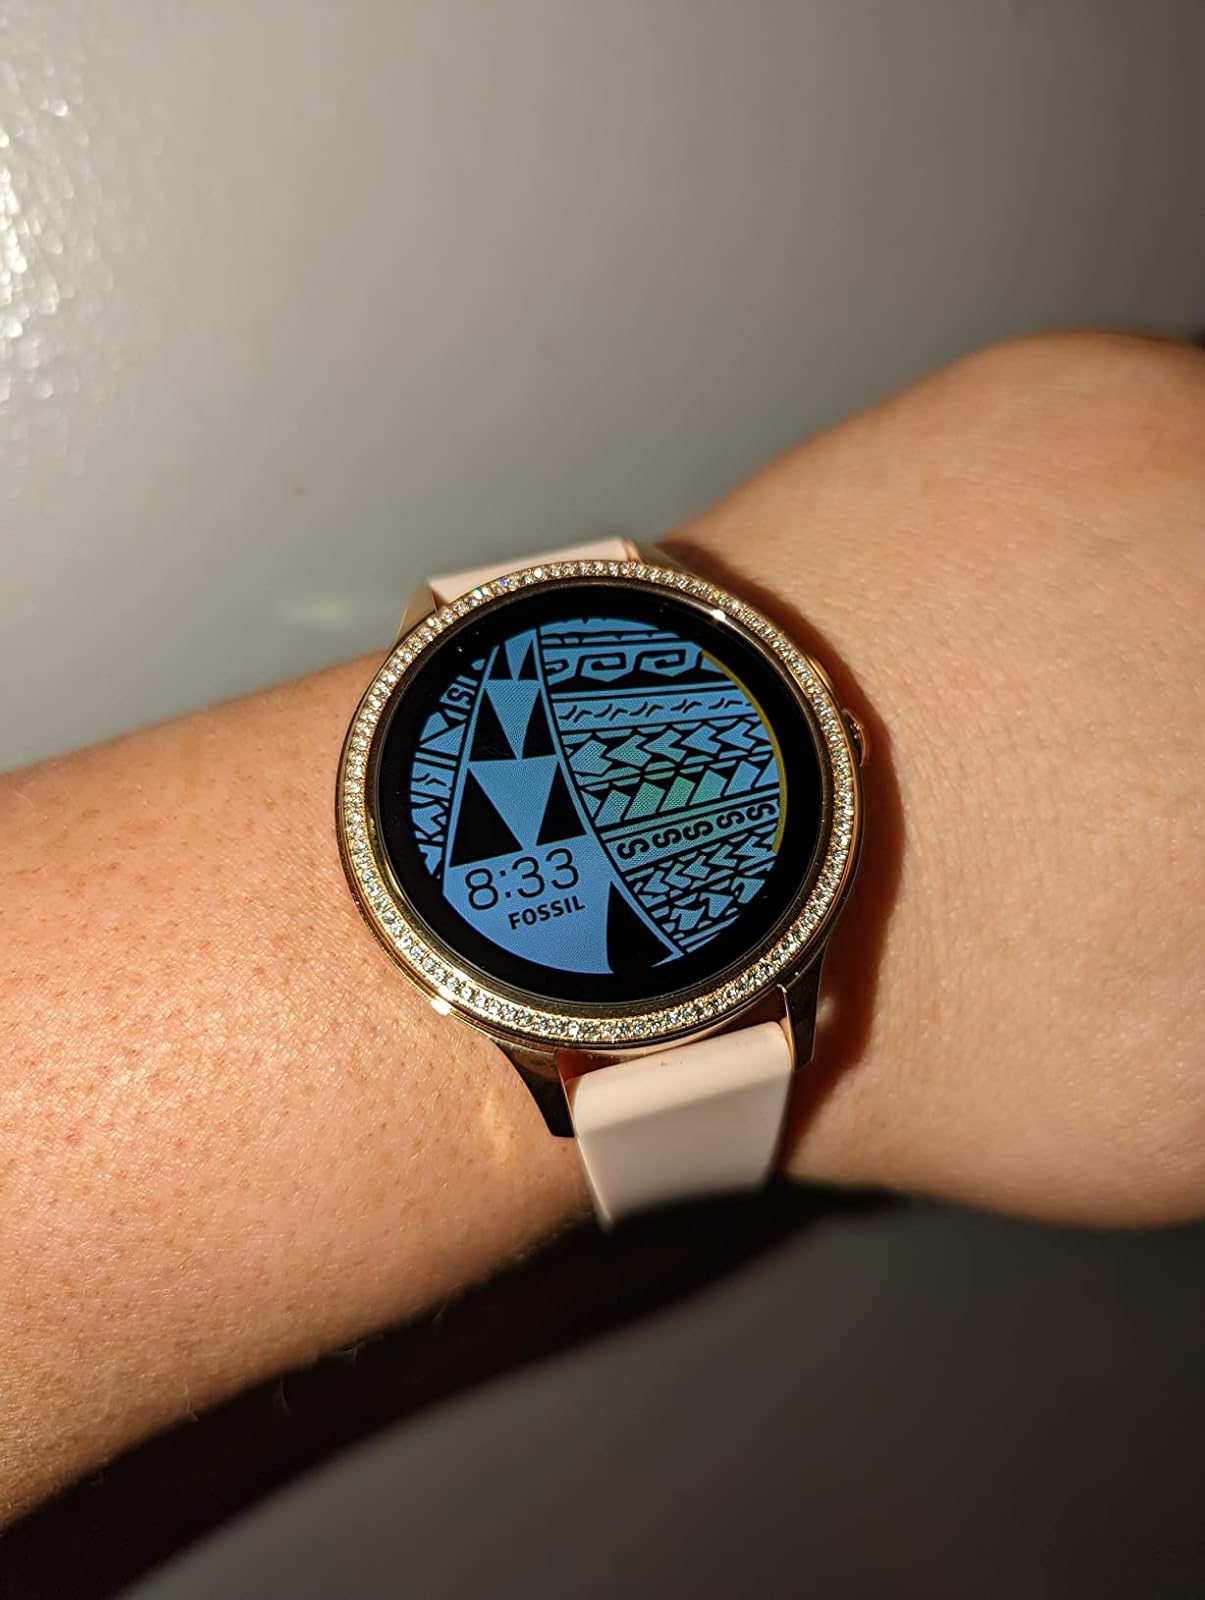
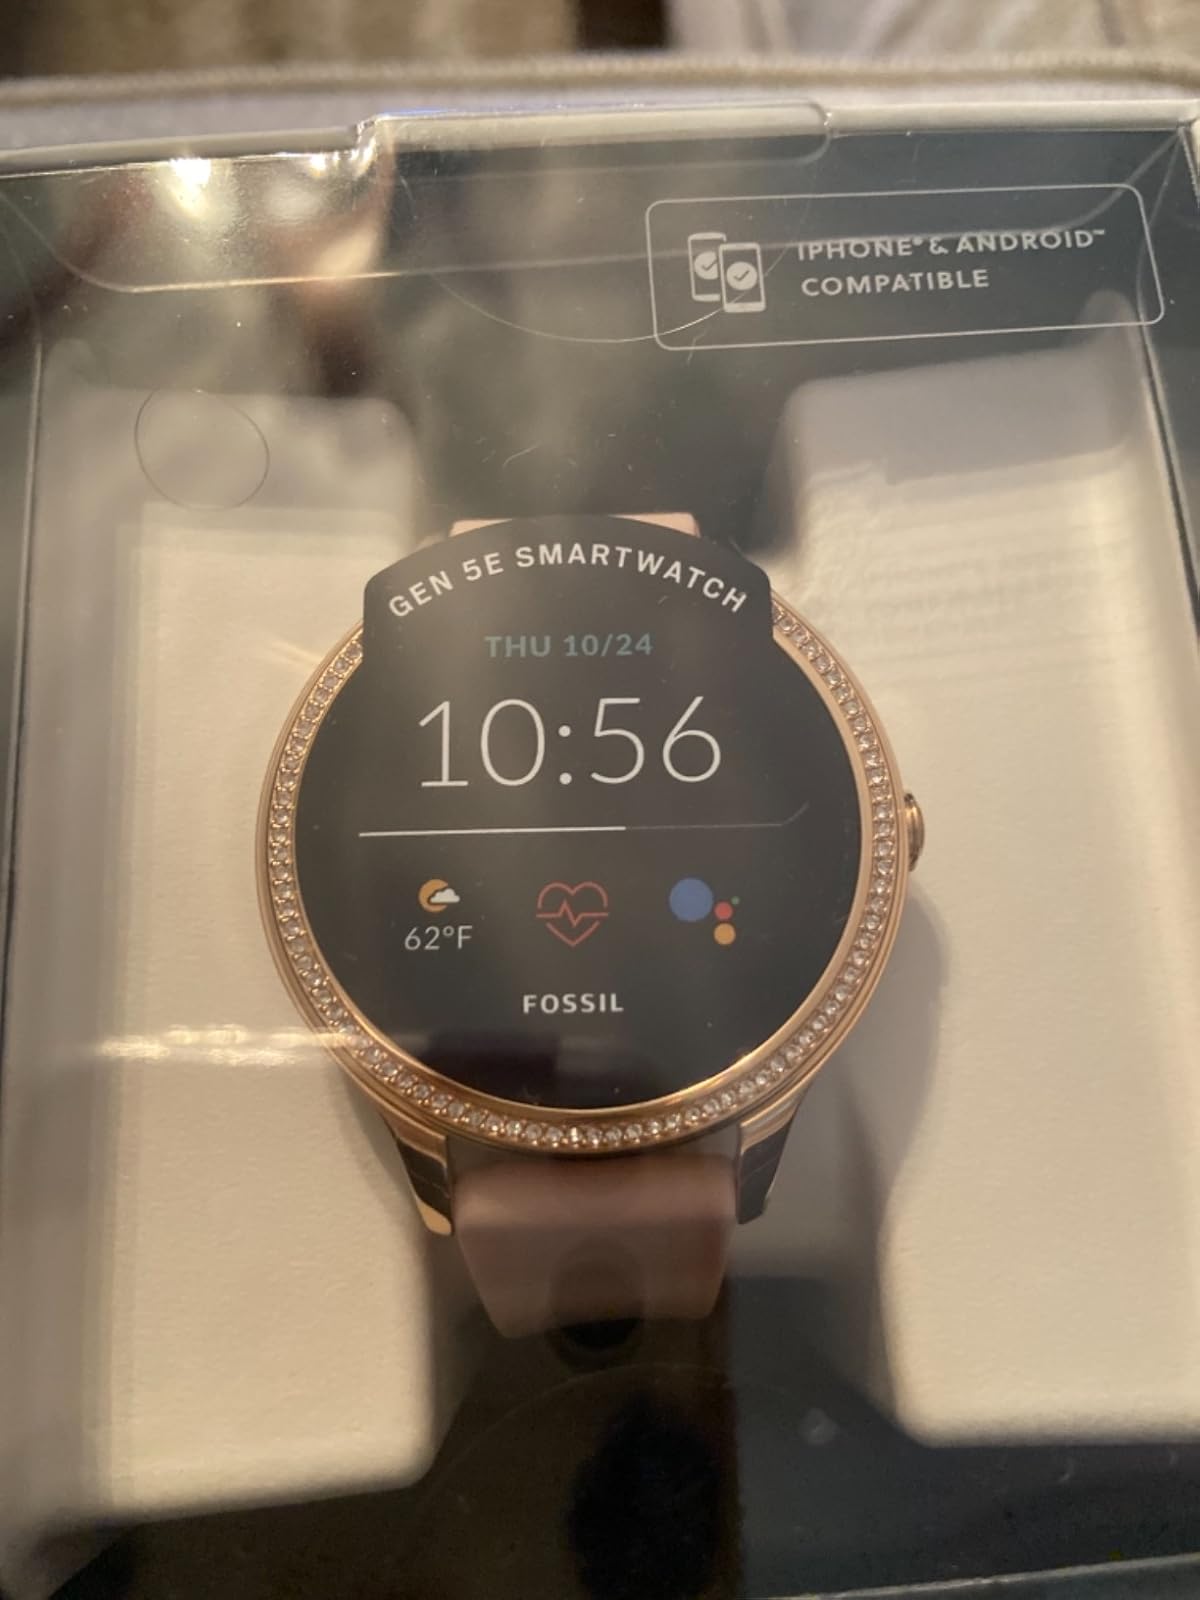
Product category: smartwatch
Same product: yes